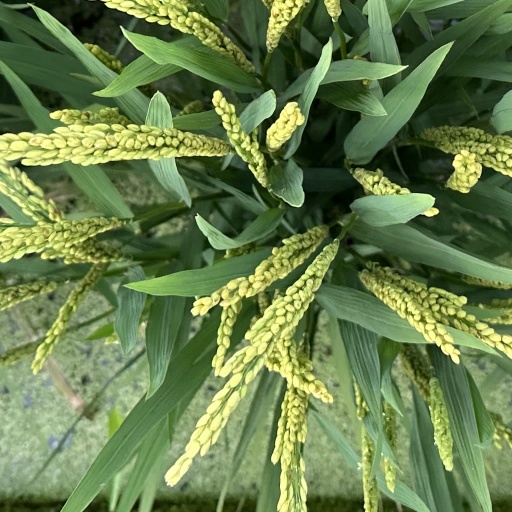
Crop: rice